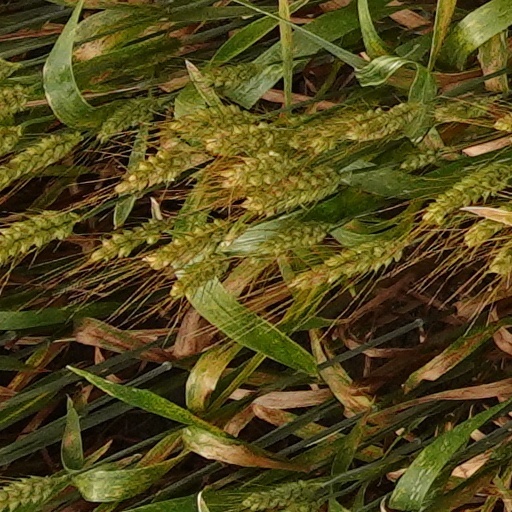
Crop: wheat